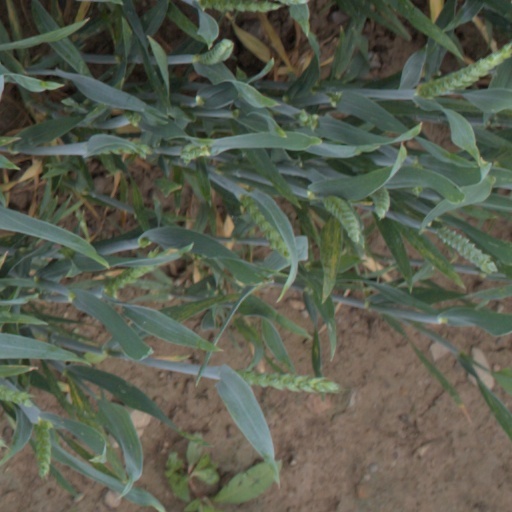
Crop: wheat